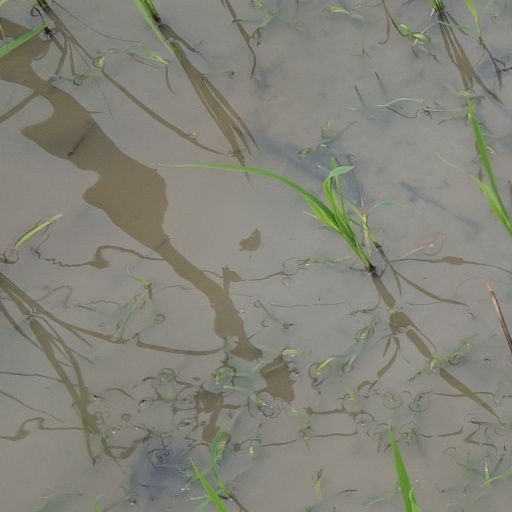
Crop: rice